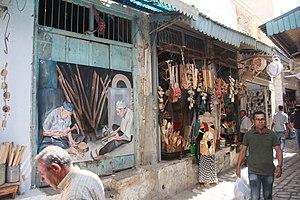
Le souk El Najjarine est l'un des souks de la médina de Sfax.